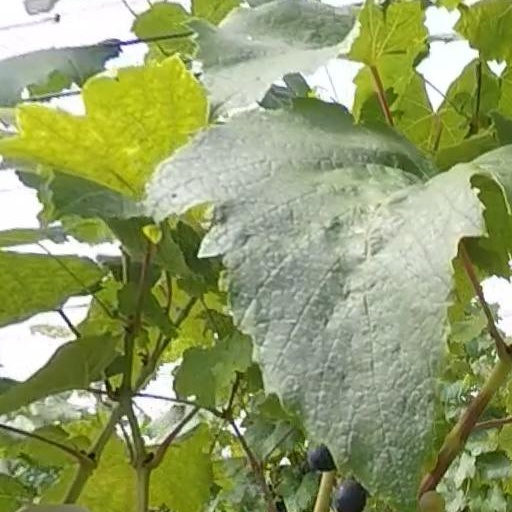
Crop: grape